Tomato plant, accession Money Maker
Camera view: horizontal (90 deg, fisheye); turntable rotation: 300 degrees
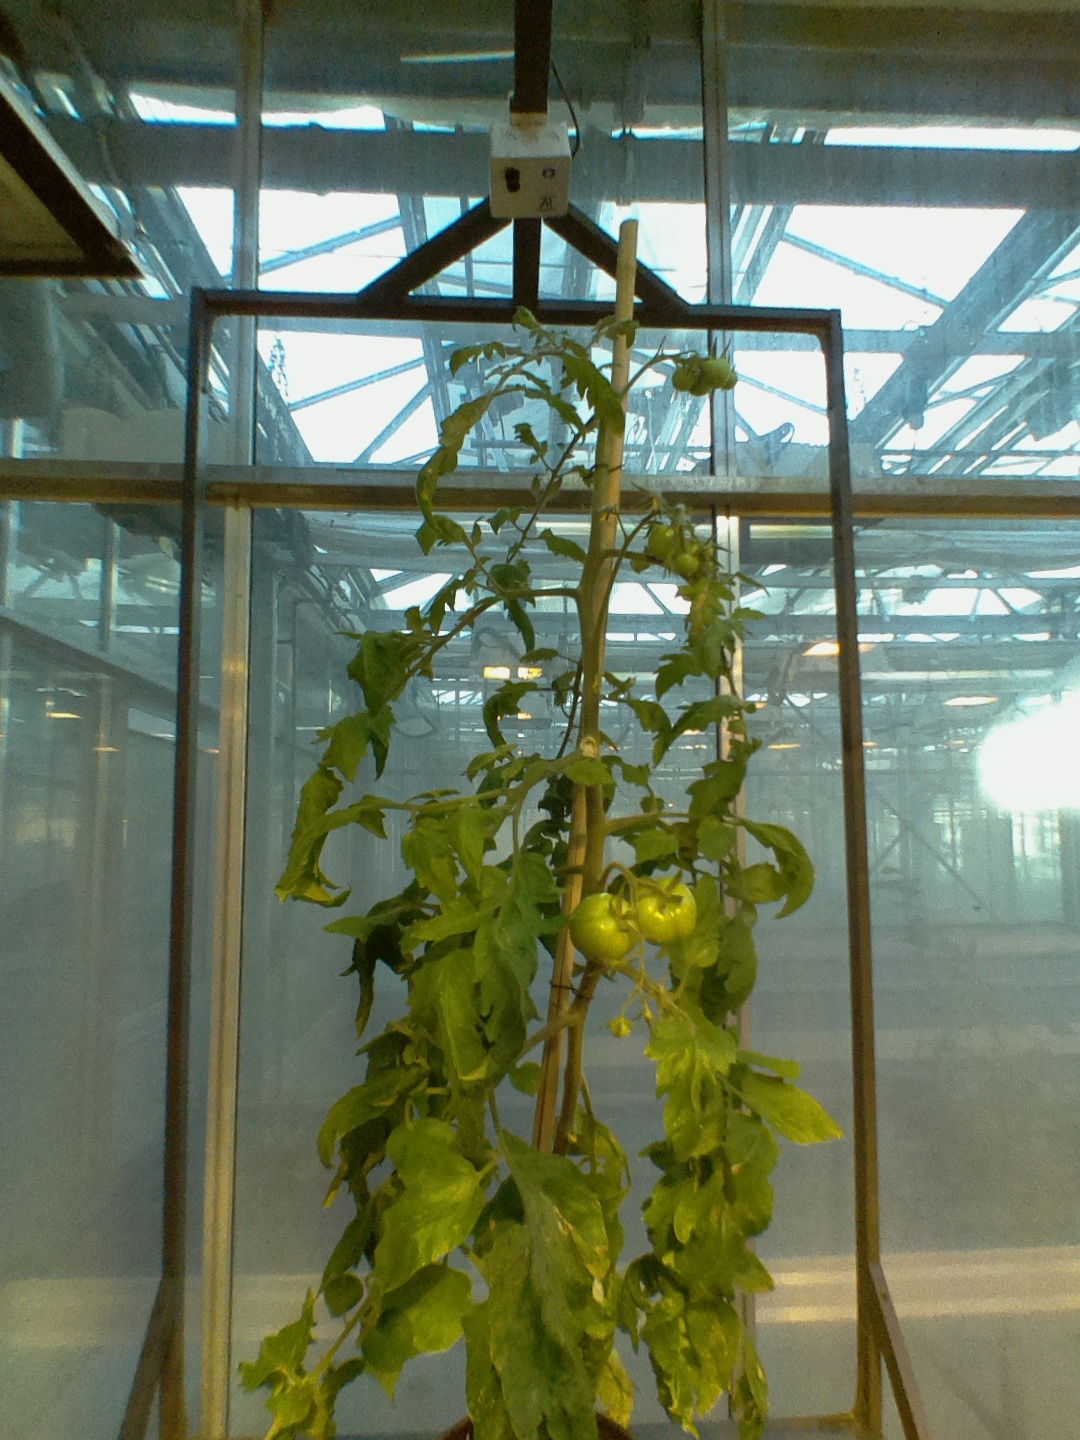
BBCH growth stage 79: 90% -100% of final fruit size